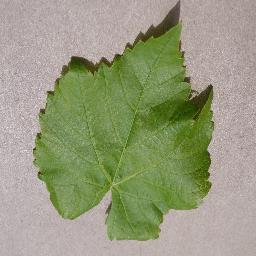
Label: Grape___healthy